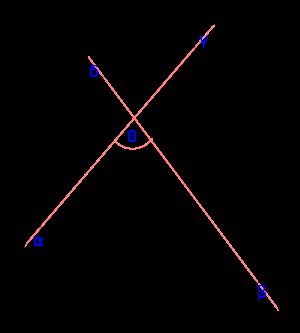
Firkant
En firkant
En firkant er en betegnelse for alle geometriske plane figurflader afgrænset og inkludering af fire retliniede sider. Firkantens sidelængder og hjørnernes vinkler underordnet – vinkelsummen er altid 360°. Firkanten er et eksempel på en polygon. Man inddeler firkanter i følgende undergrupperinger: